Kawasaki Ninja ZX-10R

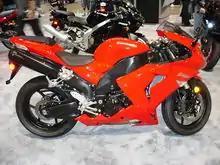
2007 Ninja ZX-10R

Among other changes, the 2006 model had twin underseat exhausts which contributed to a increase in dry weight. The engine remained largely unchanged.